Bernard Evans (architect)

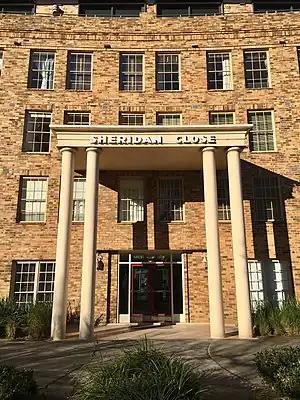
Sheridan Close St Kilda Road Portico

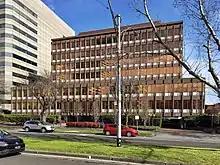
VACC St Kilda Road 1965

Returning to civilian life, Evans formed Bernard Evans & Associates, a firm which was responsible for some of the most prominent apartment and office buildings of the 1950s and 60s.